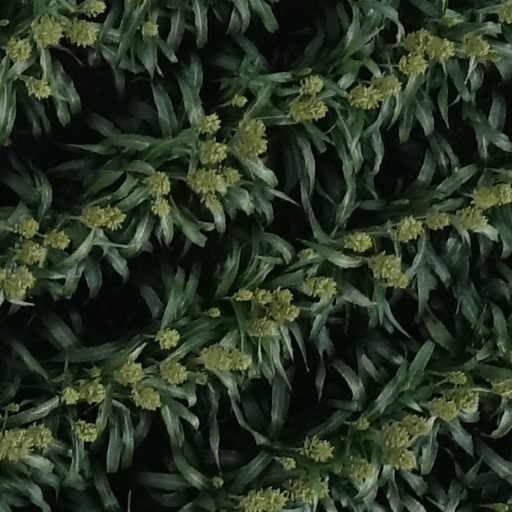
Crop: sorghum